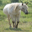
Label: horse